Przemysław Saleta

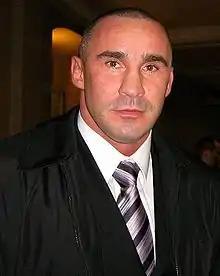
Saleta in 2007

Przemysław Saleta (born 7 March 1968) is a Polish professional boxer, as well as a former kickboxer and mixed martial artist. Later he became an actor and sports commentator as well as a TV personality.